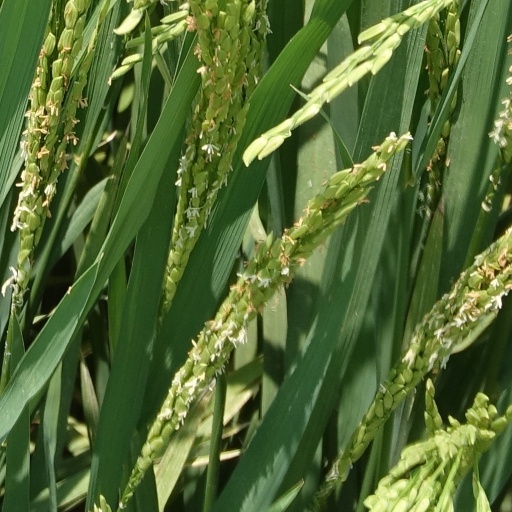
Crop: rice